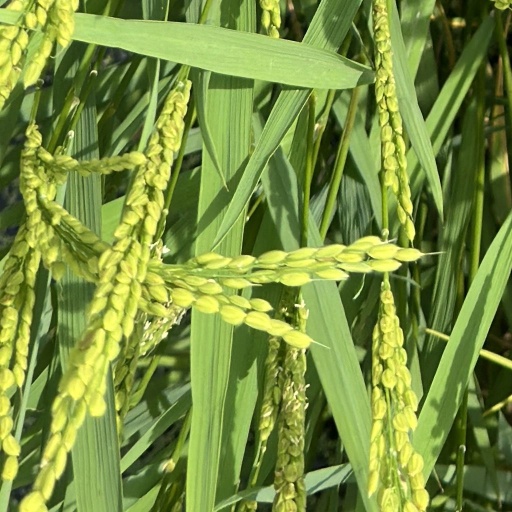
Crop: rice